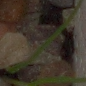
Label: loose_silkybent